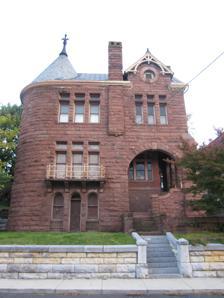
Building: Arista Hoge House
Country: United States of America
Year built: 1882
Historic house in Virginia, United States United States historic place Arista Hoge House U.S. National Register of Historic Places U.S. Historic district Contributing property Virginia Landmarks Register Front facade of the Arista Hoge House Show map of Virginia Show map of the United States Location 215 Kalorama Street, Staunton, Virginia Coordinates 38°8′54″N 79°4′13″W / 38.14833°N 79.07028°W / 38.14833; -79.07028 Area 0.2 acres (0.081 ha) Built 1882 Architectural style Richardsonian Romanesque Part of Gospel Hill Historic District ( ID85000299 ) NRHP reference No. 82004601 VLR No. 132-0015 Significant dates Added to NRHP 1982 Designated CP February 14, 1985 Designated VLR May 18, 1982 The Arista Hoge House (also known as Kalorama Castle) in Staunton, Virginia is a private residence first built in 1882, with a massive and historically significant facade added in 1891. It was listed on the National Register of Historic Places (NRHP) in 1982. It is located in the Gospel Hill Historic District .  Its historic significance lies in its unique architecture A Richardsonian Romanesque style facade of rough-cut brownstone with a metal gabled roof was added to the existing Italianate Style house.  The facade is a two-bay, two-story structure with a full basement, while the main building is only two stories.  The two bays of the facade are separated by a central stone chimney.  The western side wall of the facade forms a rounded turret with a conical slate roof, and each story has triple one-by-one windows, round-headed on the lowest level and square-headed on the upper two floors.  The eastern bay also has the triple windows motif, topped by a gable end with a round window. The front steps are on the east wall and recessed under an archway.  The door has stained-glass panels and its landing is laid with colored tiles. The original building is brick Italianate, with a porch addition built in the 1890s, around the same time the facade was built. The building was deemed worthy of historical recognition as an example of the changing tastes in local architecture in the late 19th century, being a brick Italianate main house, with a Romanesque facade, a Queen Anne style side-porch and a western Colonial Revival porch. References